Performance

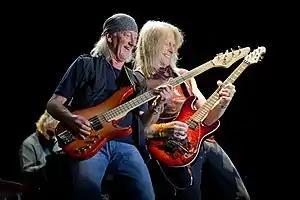
English rock band Deep Purple performing in Hoyos del Espino, Spain (2013)

In performing arts, a performance generally comprises an event in which a performer, or group of performers, present one or more works of art to an audience. In instrumental music and drama, a performance is typically described as a "play". Typically, the performers participate in rehearsals beforehand to practice the work.